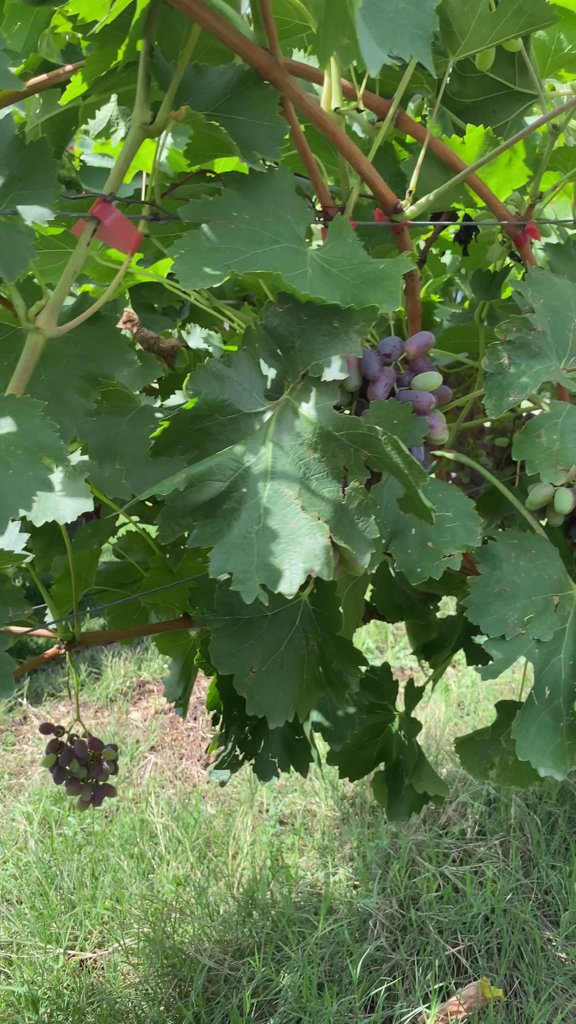
Berries visible: 56
Grape clusters: 3